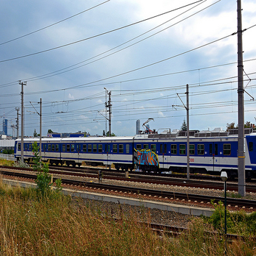
A blue/white train on a rail line
A blue and white train on tracks passing a grassy area.
A train is coming down the tracks in a grassy area.
A passenger train that has some graffiti on it.
A train on the train tracks surrounded by utility poles.